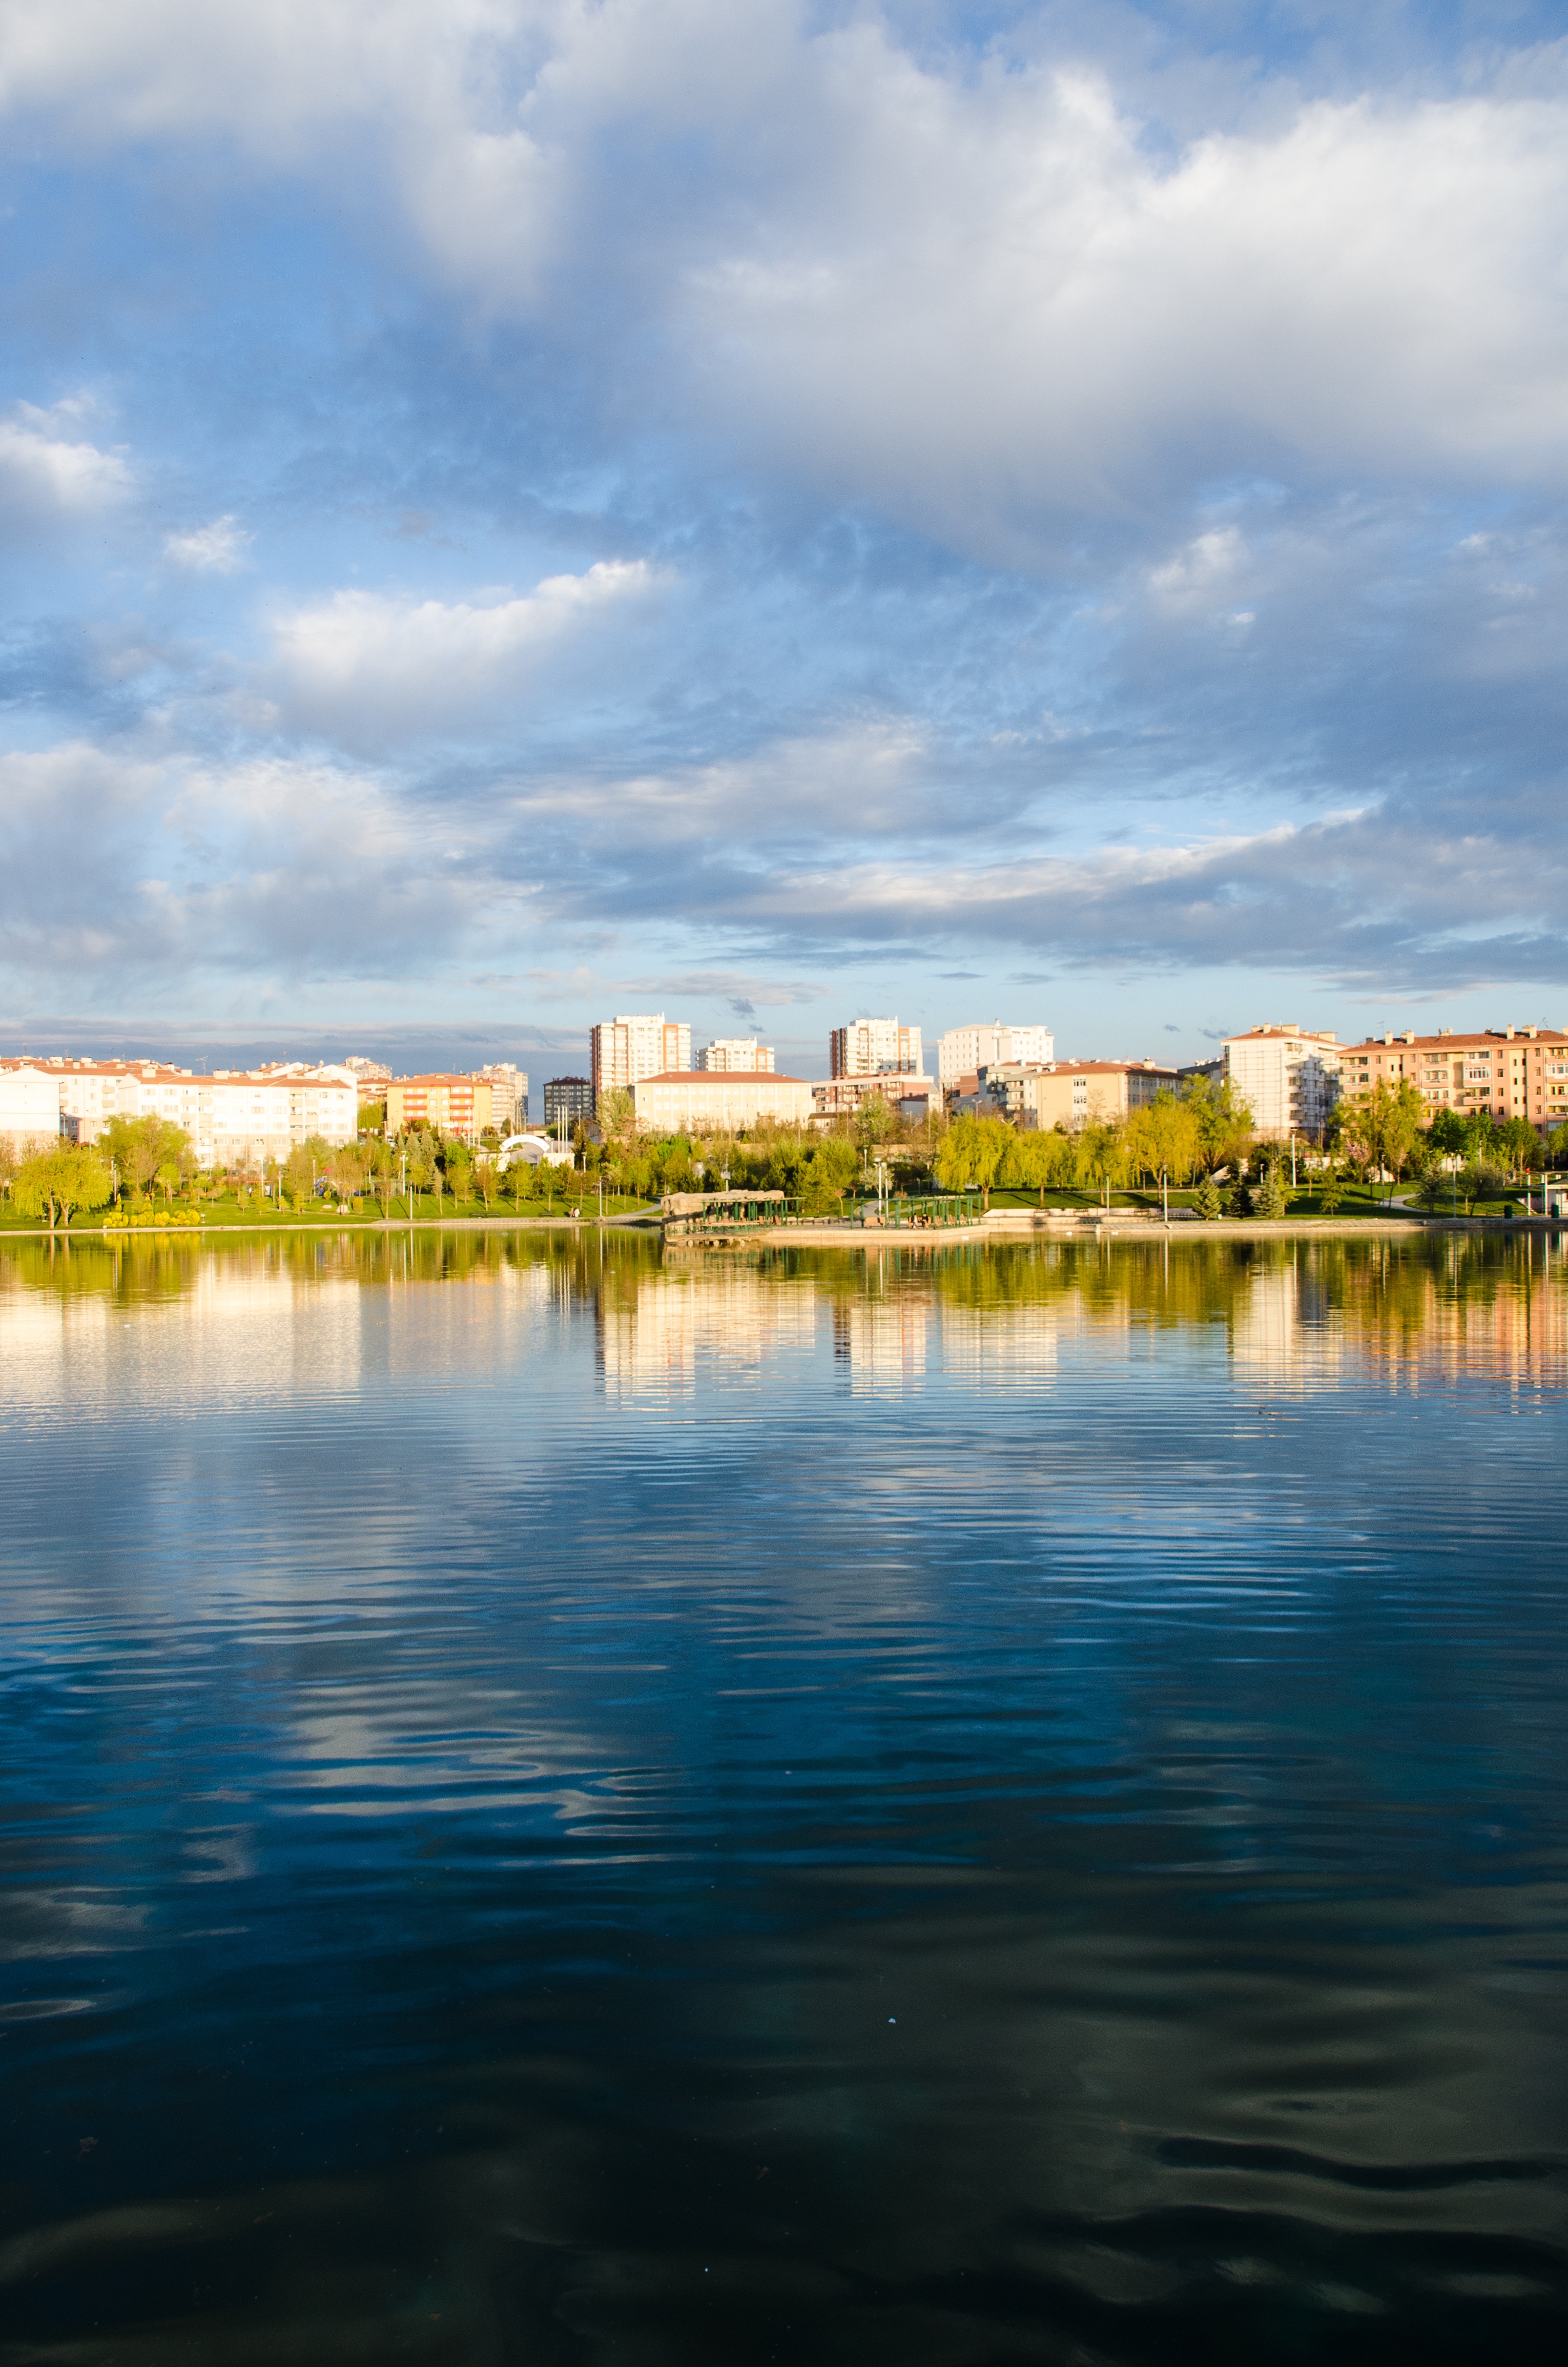
landscape, sea, tree, water, nature, horizon, cloud, sky, sunrise, sunset, sunlight, morning, shore, lake, dawn, river, dusk, evening, reflection, amusement park, park, reservoir, in the evening, wetland